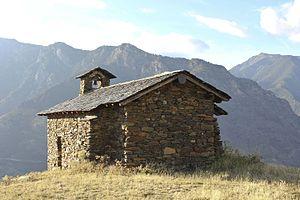
Aubinyà est un village d'Andorre situé dans la paroisse de Sant Julià de Lòria qui comptait 221 habitants en 2017.
La chapelle Sant Romà d'Auvinyà est une église dans le style préroman de la paroisse de Sant Julià de Lòria, située dans le village de Auvinyà en Andorre.